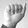
ASL letter: A